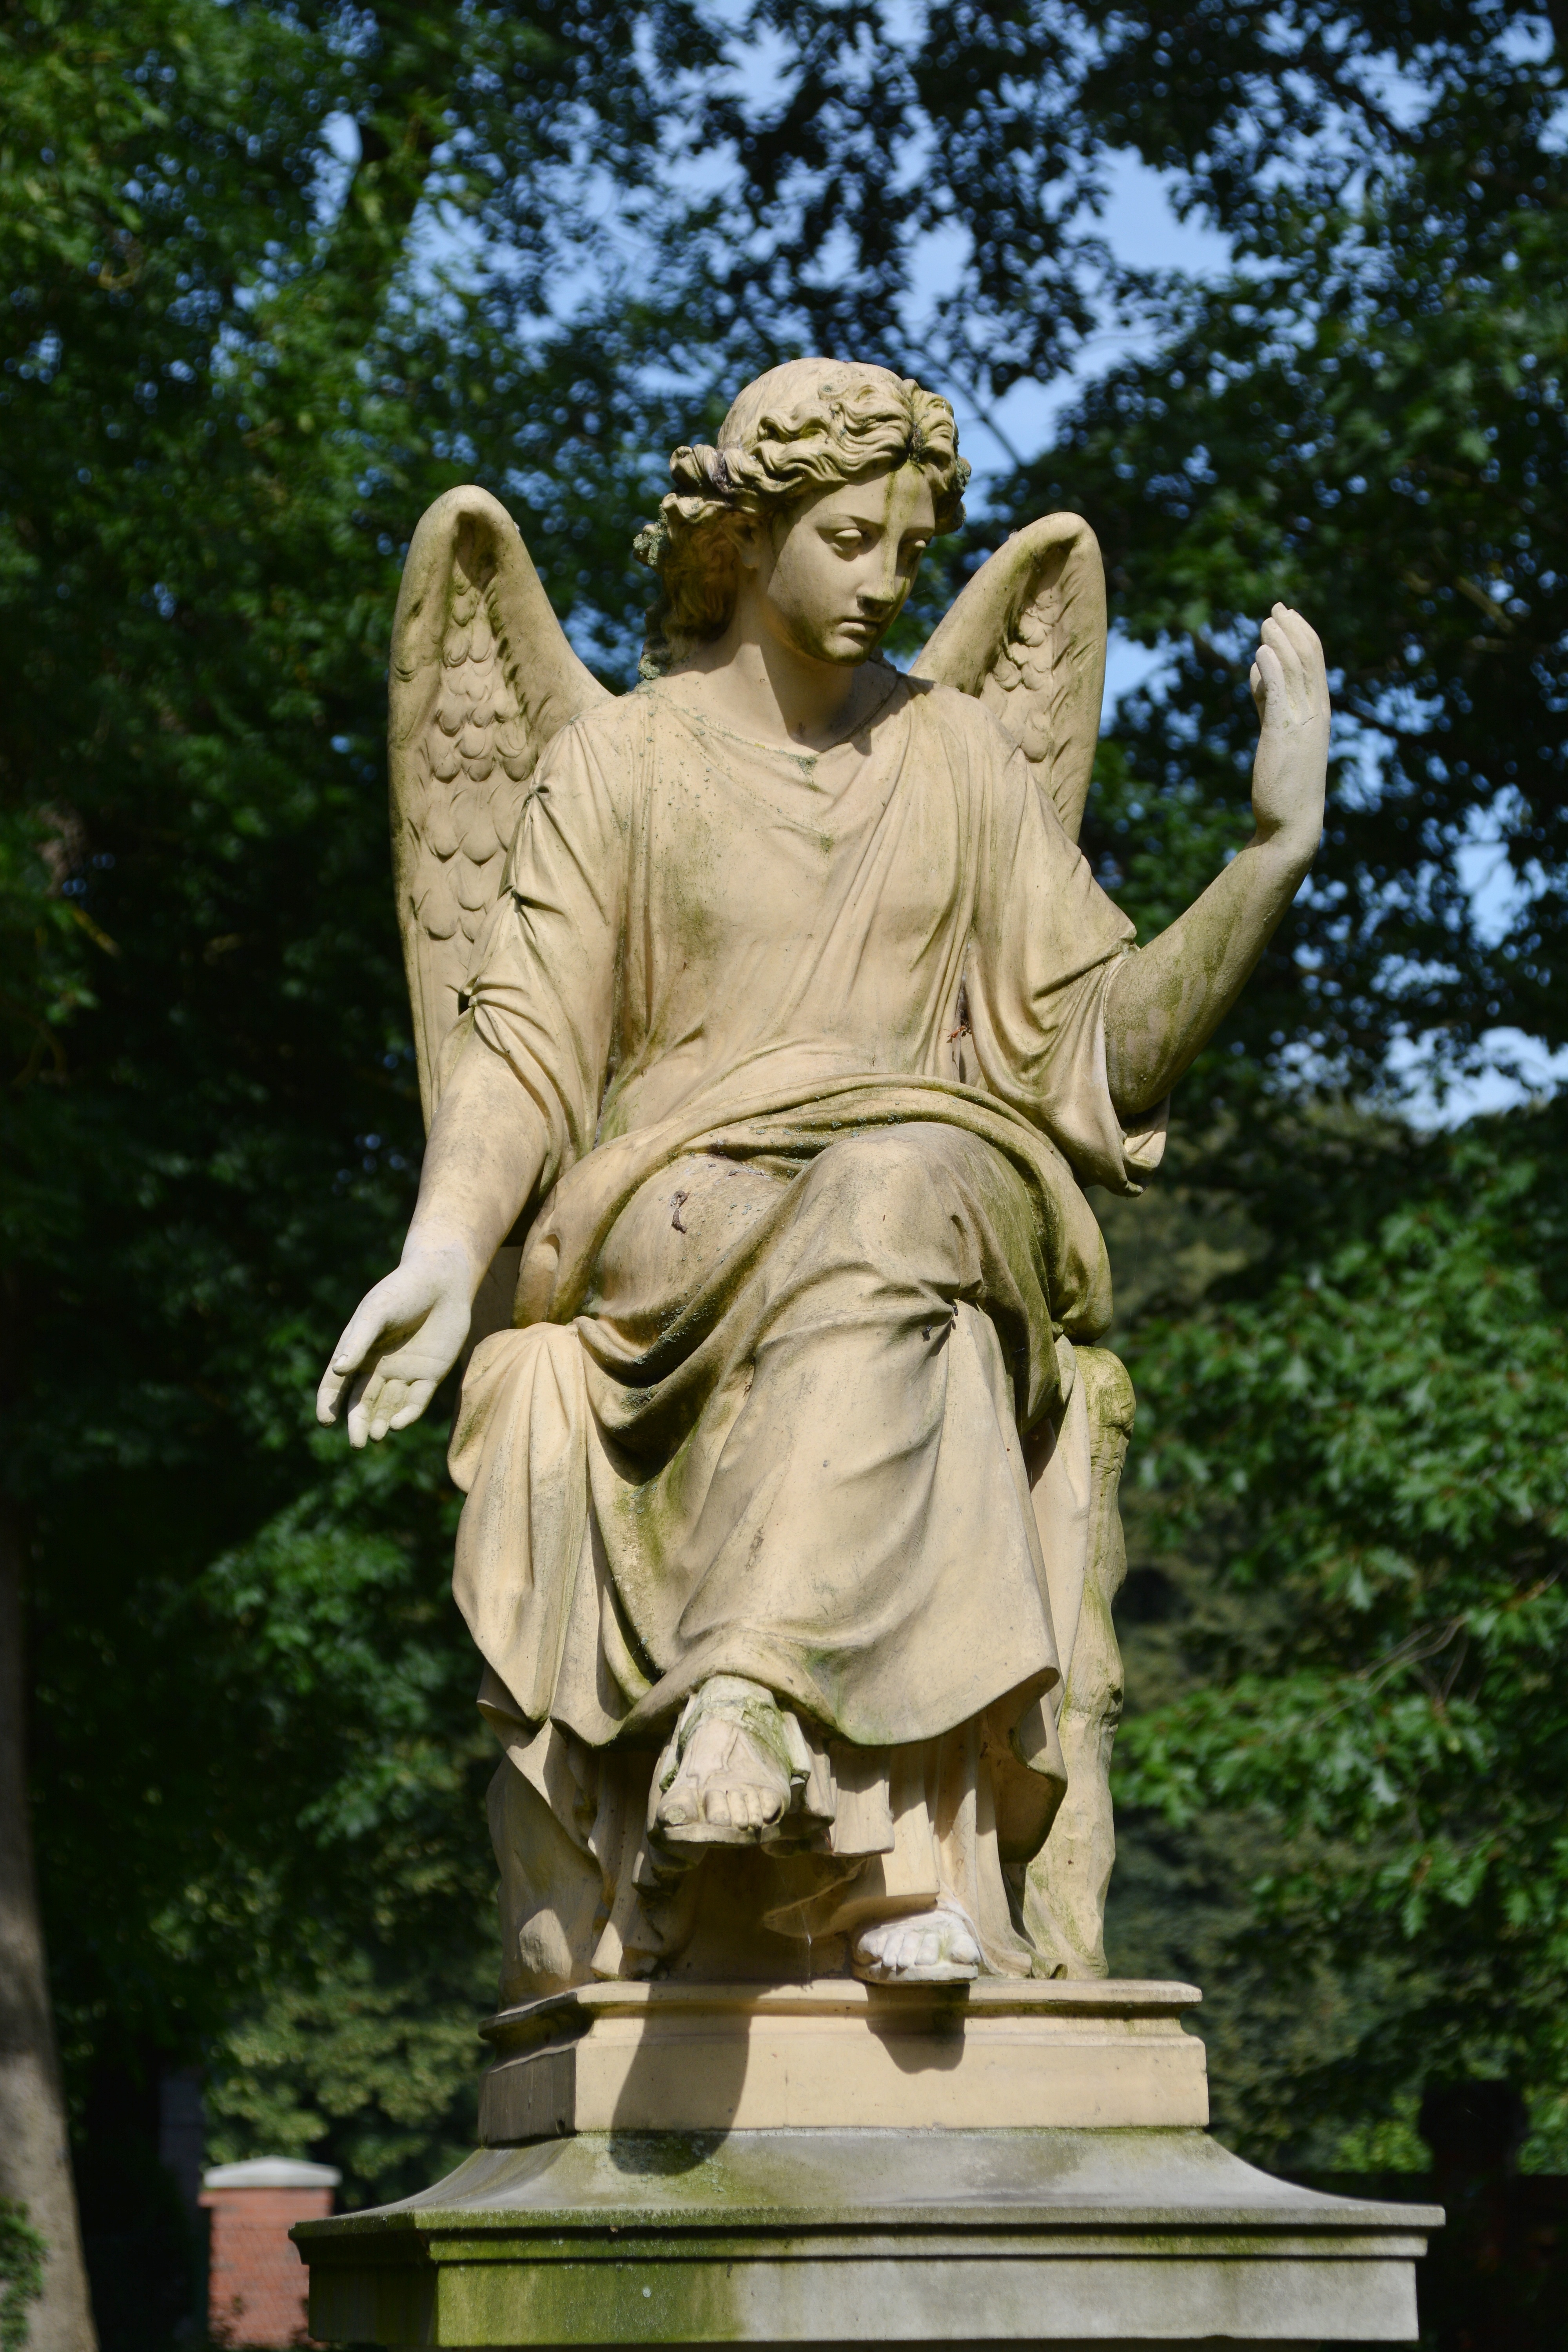
monument, statue, fig, face, sculpture, angel, art, temple, hope, carving, mythology, stone carving